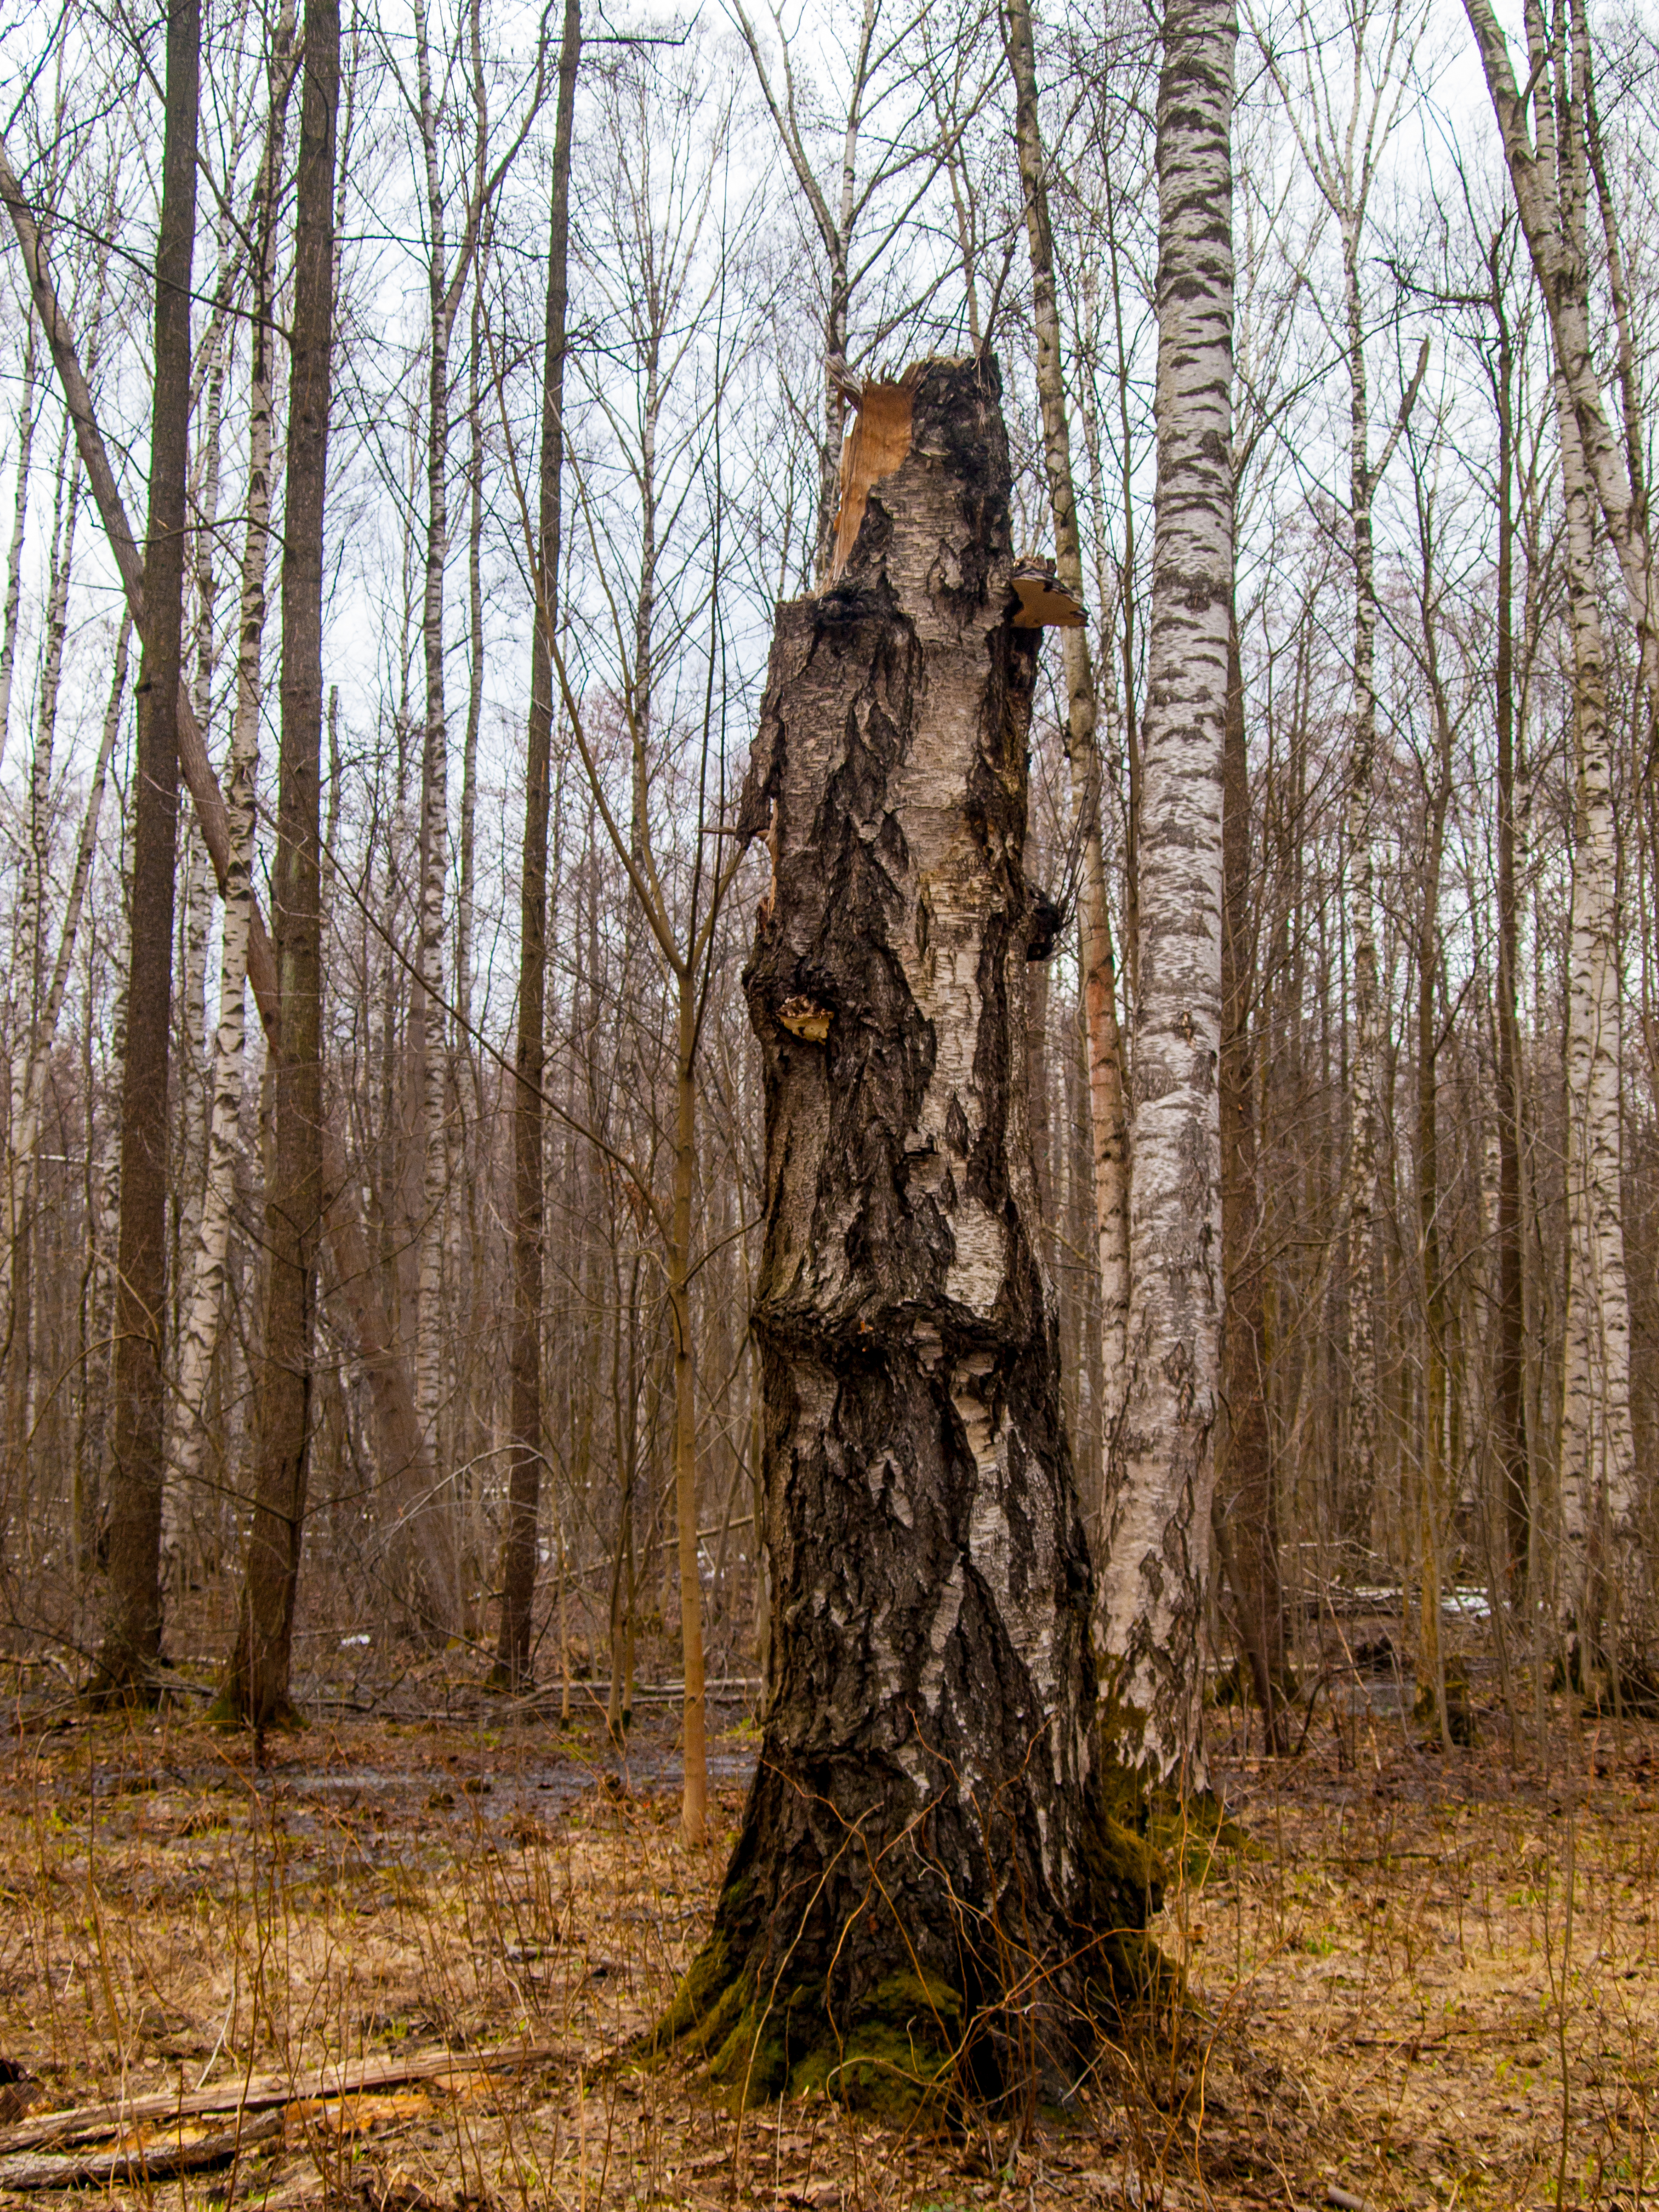
images, brown, plant, sky, tree, natural landscape, wood, trunk, twig, deciduous, terrestrial plant, grass, forest, temperate broadleaf and mixed forest, woodland, grove, old growth forest, tropical and subtropical coniferous forests, temperate coniferous forest, jungle, Northern hardwood forest, plant stem, rock, valdivian temperate rain forest, spruce fir forest, conifer, winter, landscape, art, birch family, pine family